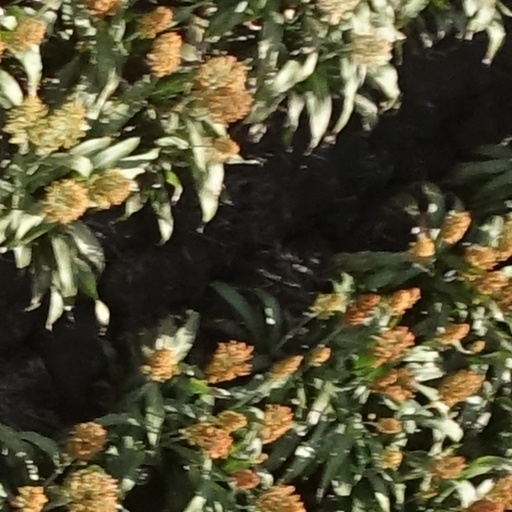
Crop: sorghum